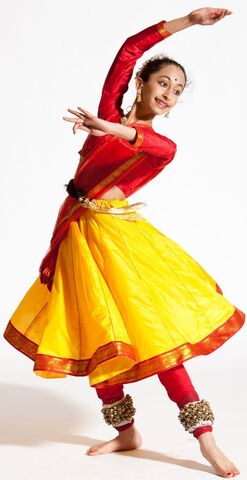
Dance form: kathak